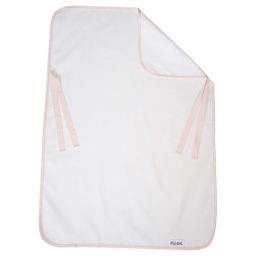
Sun Cover in cloud pink